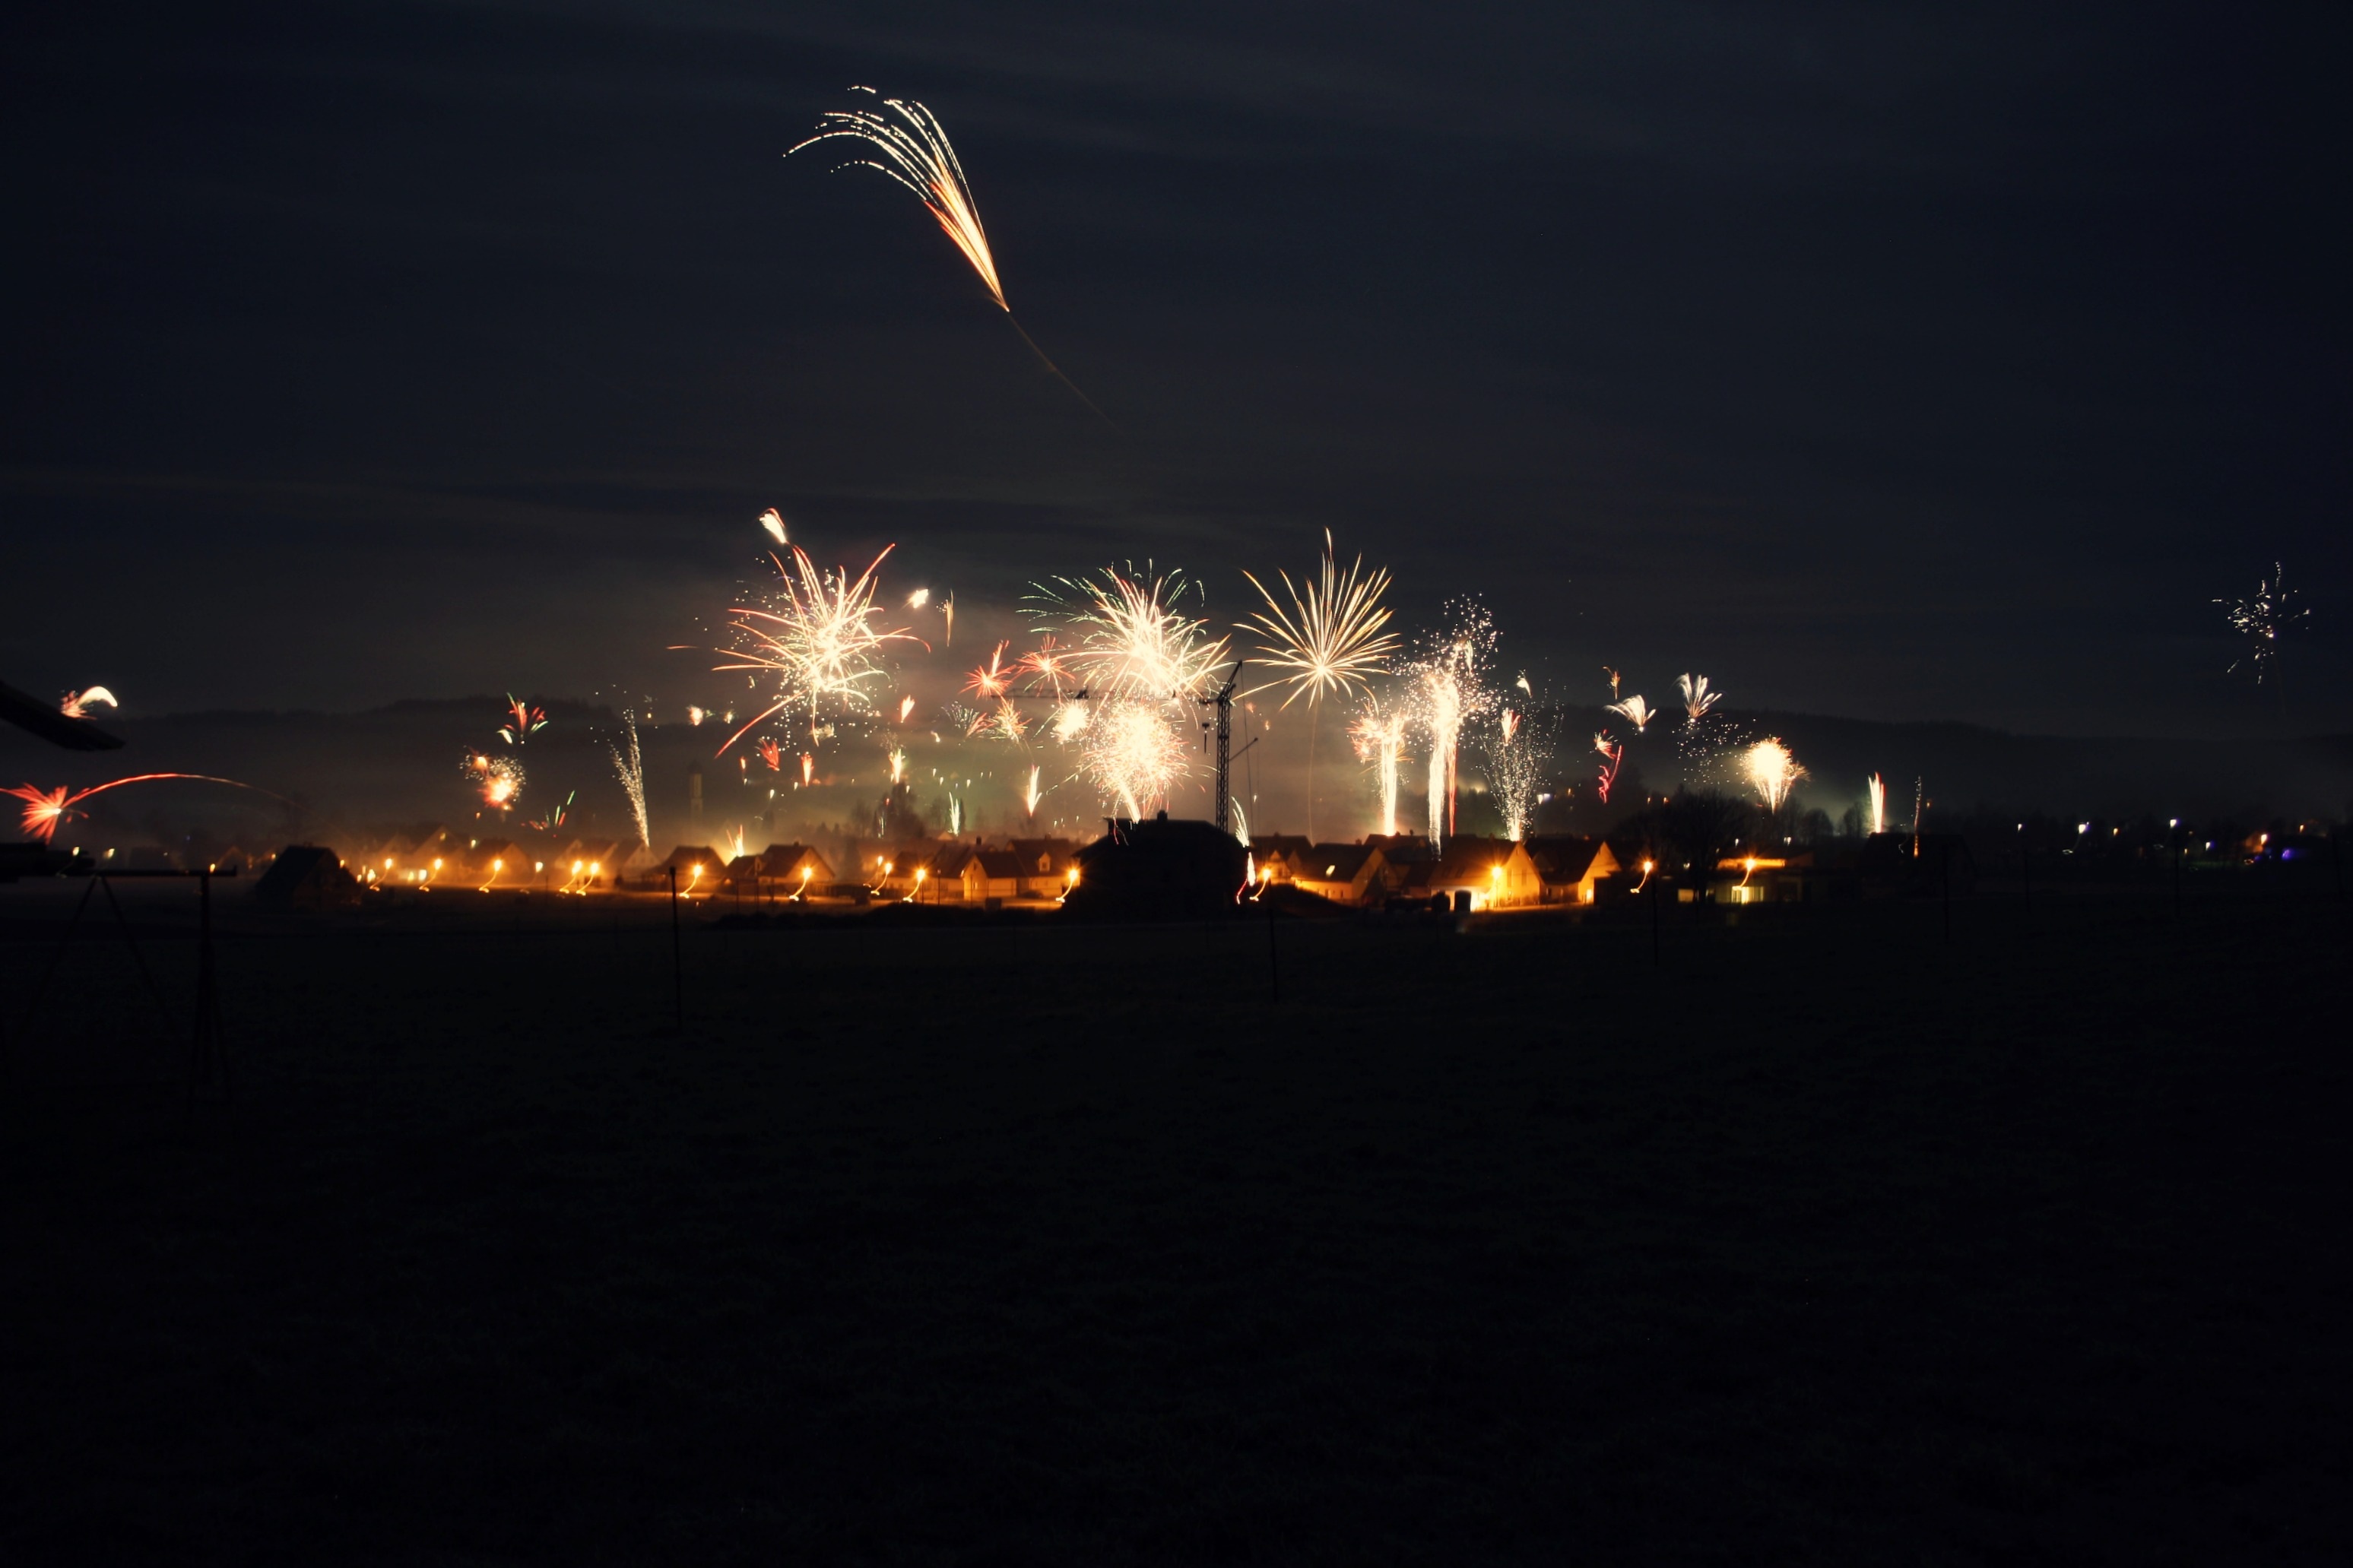
light, sky, night, city, dusk, celebration, evening, flame, fire, darkness, colorful, celebrate, sparkle, fireworks, year, new, atmosphere of earth